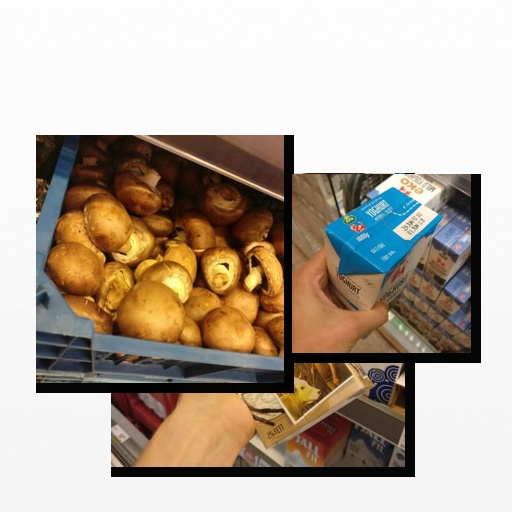
Food items: yoghurt, mushroom, vanilla_yogurt